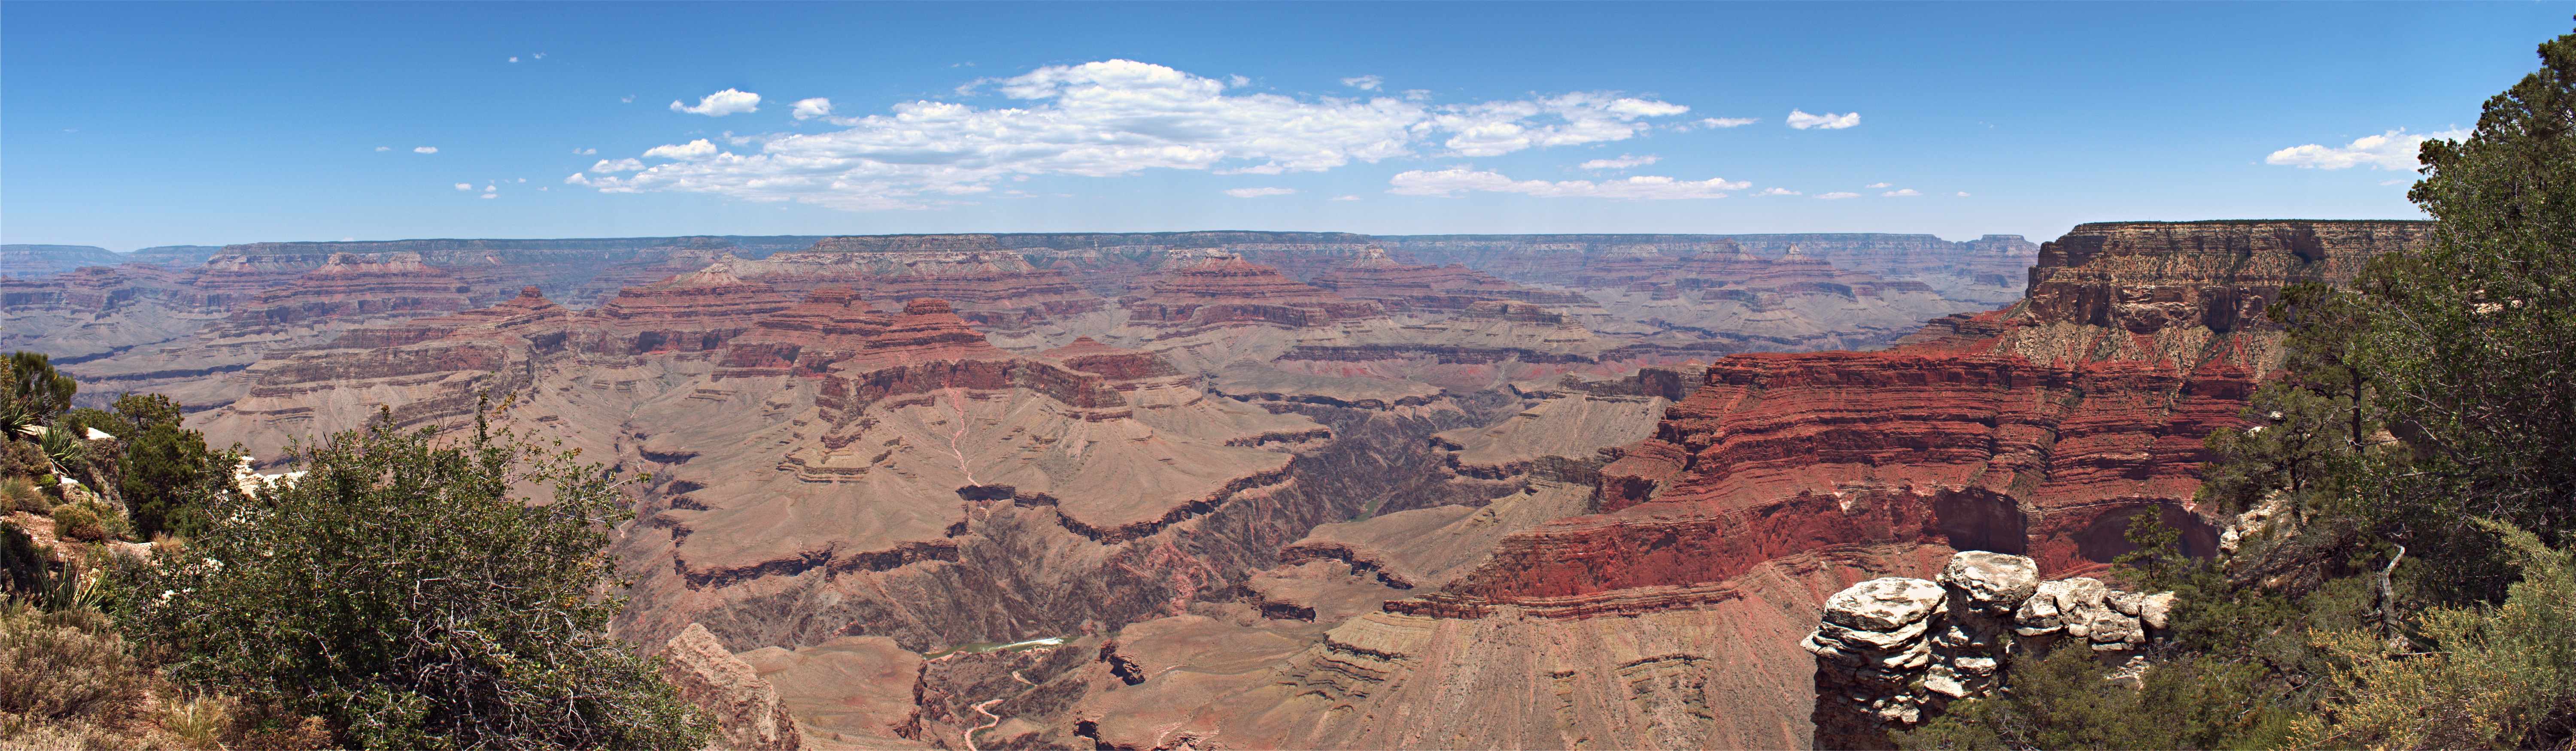
landscape, trail, panorama, formation, park, usa, america, canyon, grand canyon, national park, badlands, escarpment, wadi, landform, geographical feature